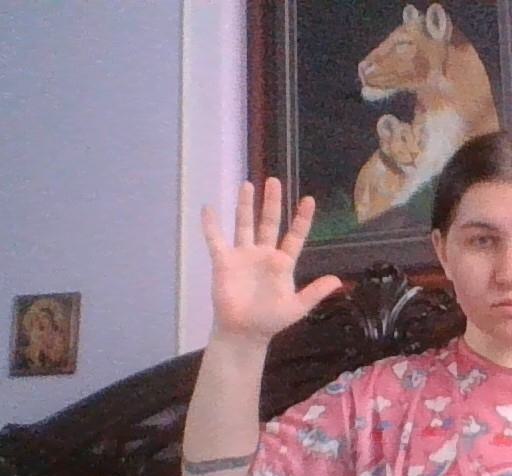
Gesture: palm